Iacopo Vittorelli

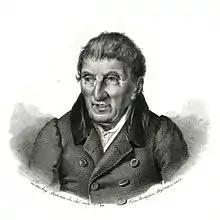
Engraved portrait of Jacopo Vittorelli

Iacopo Vittorelli (10 November 1749 – 12 June 1835) was an Italian poet, librettist, and scholar.